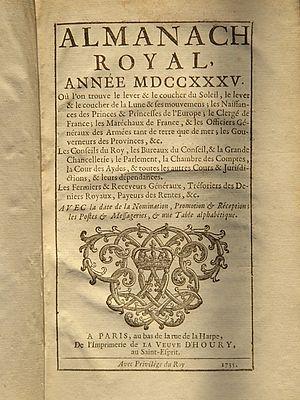
Laurent d’Houry est un libraire et imprimeur français du XVIIIᵉ siècle.
Un annuaire est une liste, un répertoire mis à jour régulièrement qui regroupe des informations sur les membres d’une association, d'une entreprise, d'un établissement d'enseignement, d'un organisme professionnel, d'une filière spécifique ou sur les abonnés à un service.
L’Almanach royal est un annuaire de l'administration française, fondé en 1683 par le libraire Laurent d’Houry, publié sous ce titre de 1700 à 1792, puis sous différents titres de 1793 à 1919.